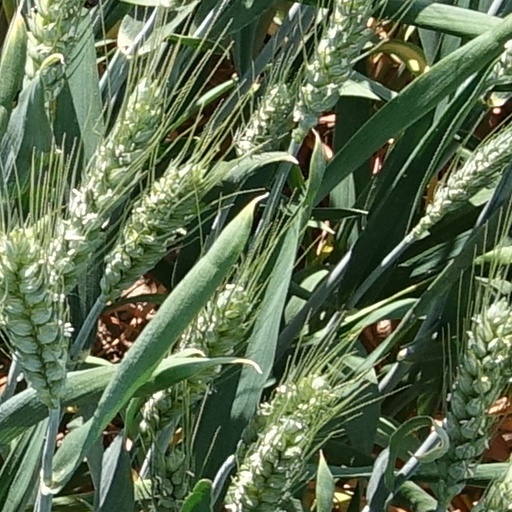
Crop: wheat